Family farm

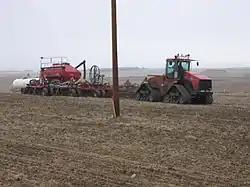
Intensive wheat farming in western North Dakota

In the last few decades there has been a resurgence of interest in organic and free range foods. A percentage of consumers have begun to question the viability of industrial agriculture practices and have turned to organic groceries that sell products produced on family farms including not only meat and produce but also such things as wheat germ breads and natural lye soaps (as opposed to bleached white breads and petroleum based detergent bars). Others buy these products direct from family farms. The "new family farm" provides an alternative market in some localities with an array of traditionally and naturally produced products.